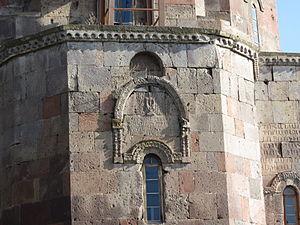
L'église Saint-Jean-Baptiste de Mastara est une église du Vᵉ siècle située dans le village de Mastara près de Talin dans le marz d'Aragatsotn en Arménie.